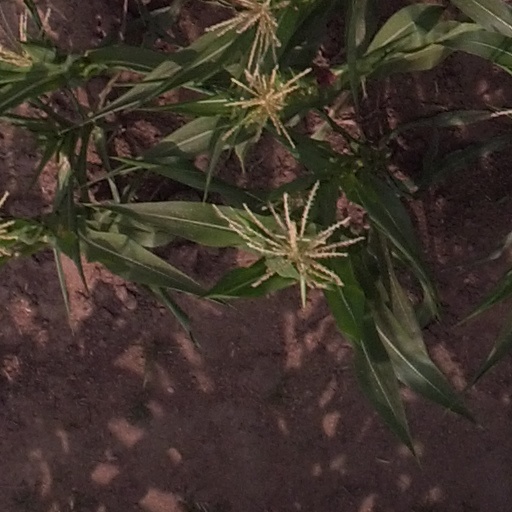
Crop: maize; corn